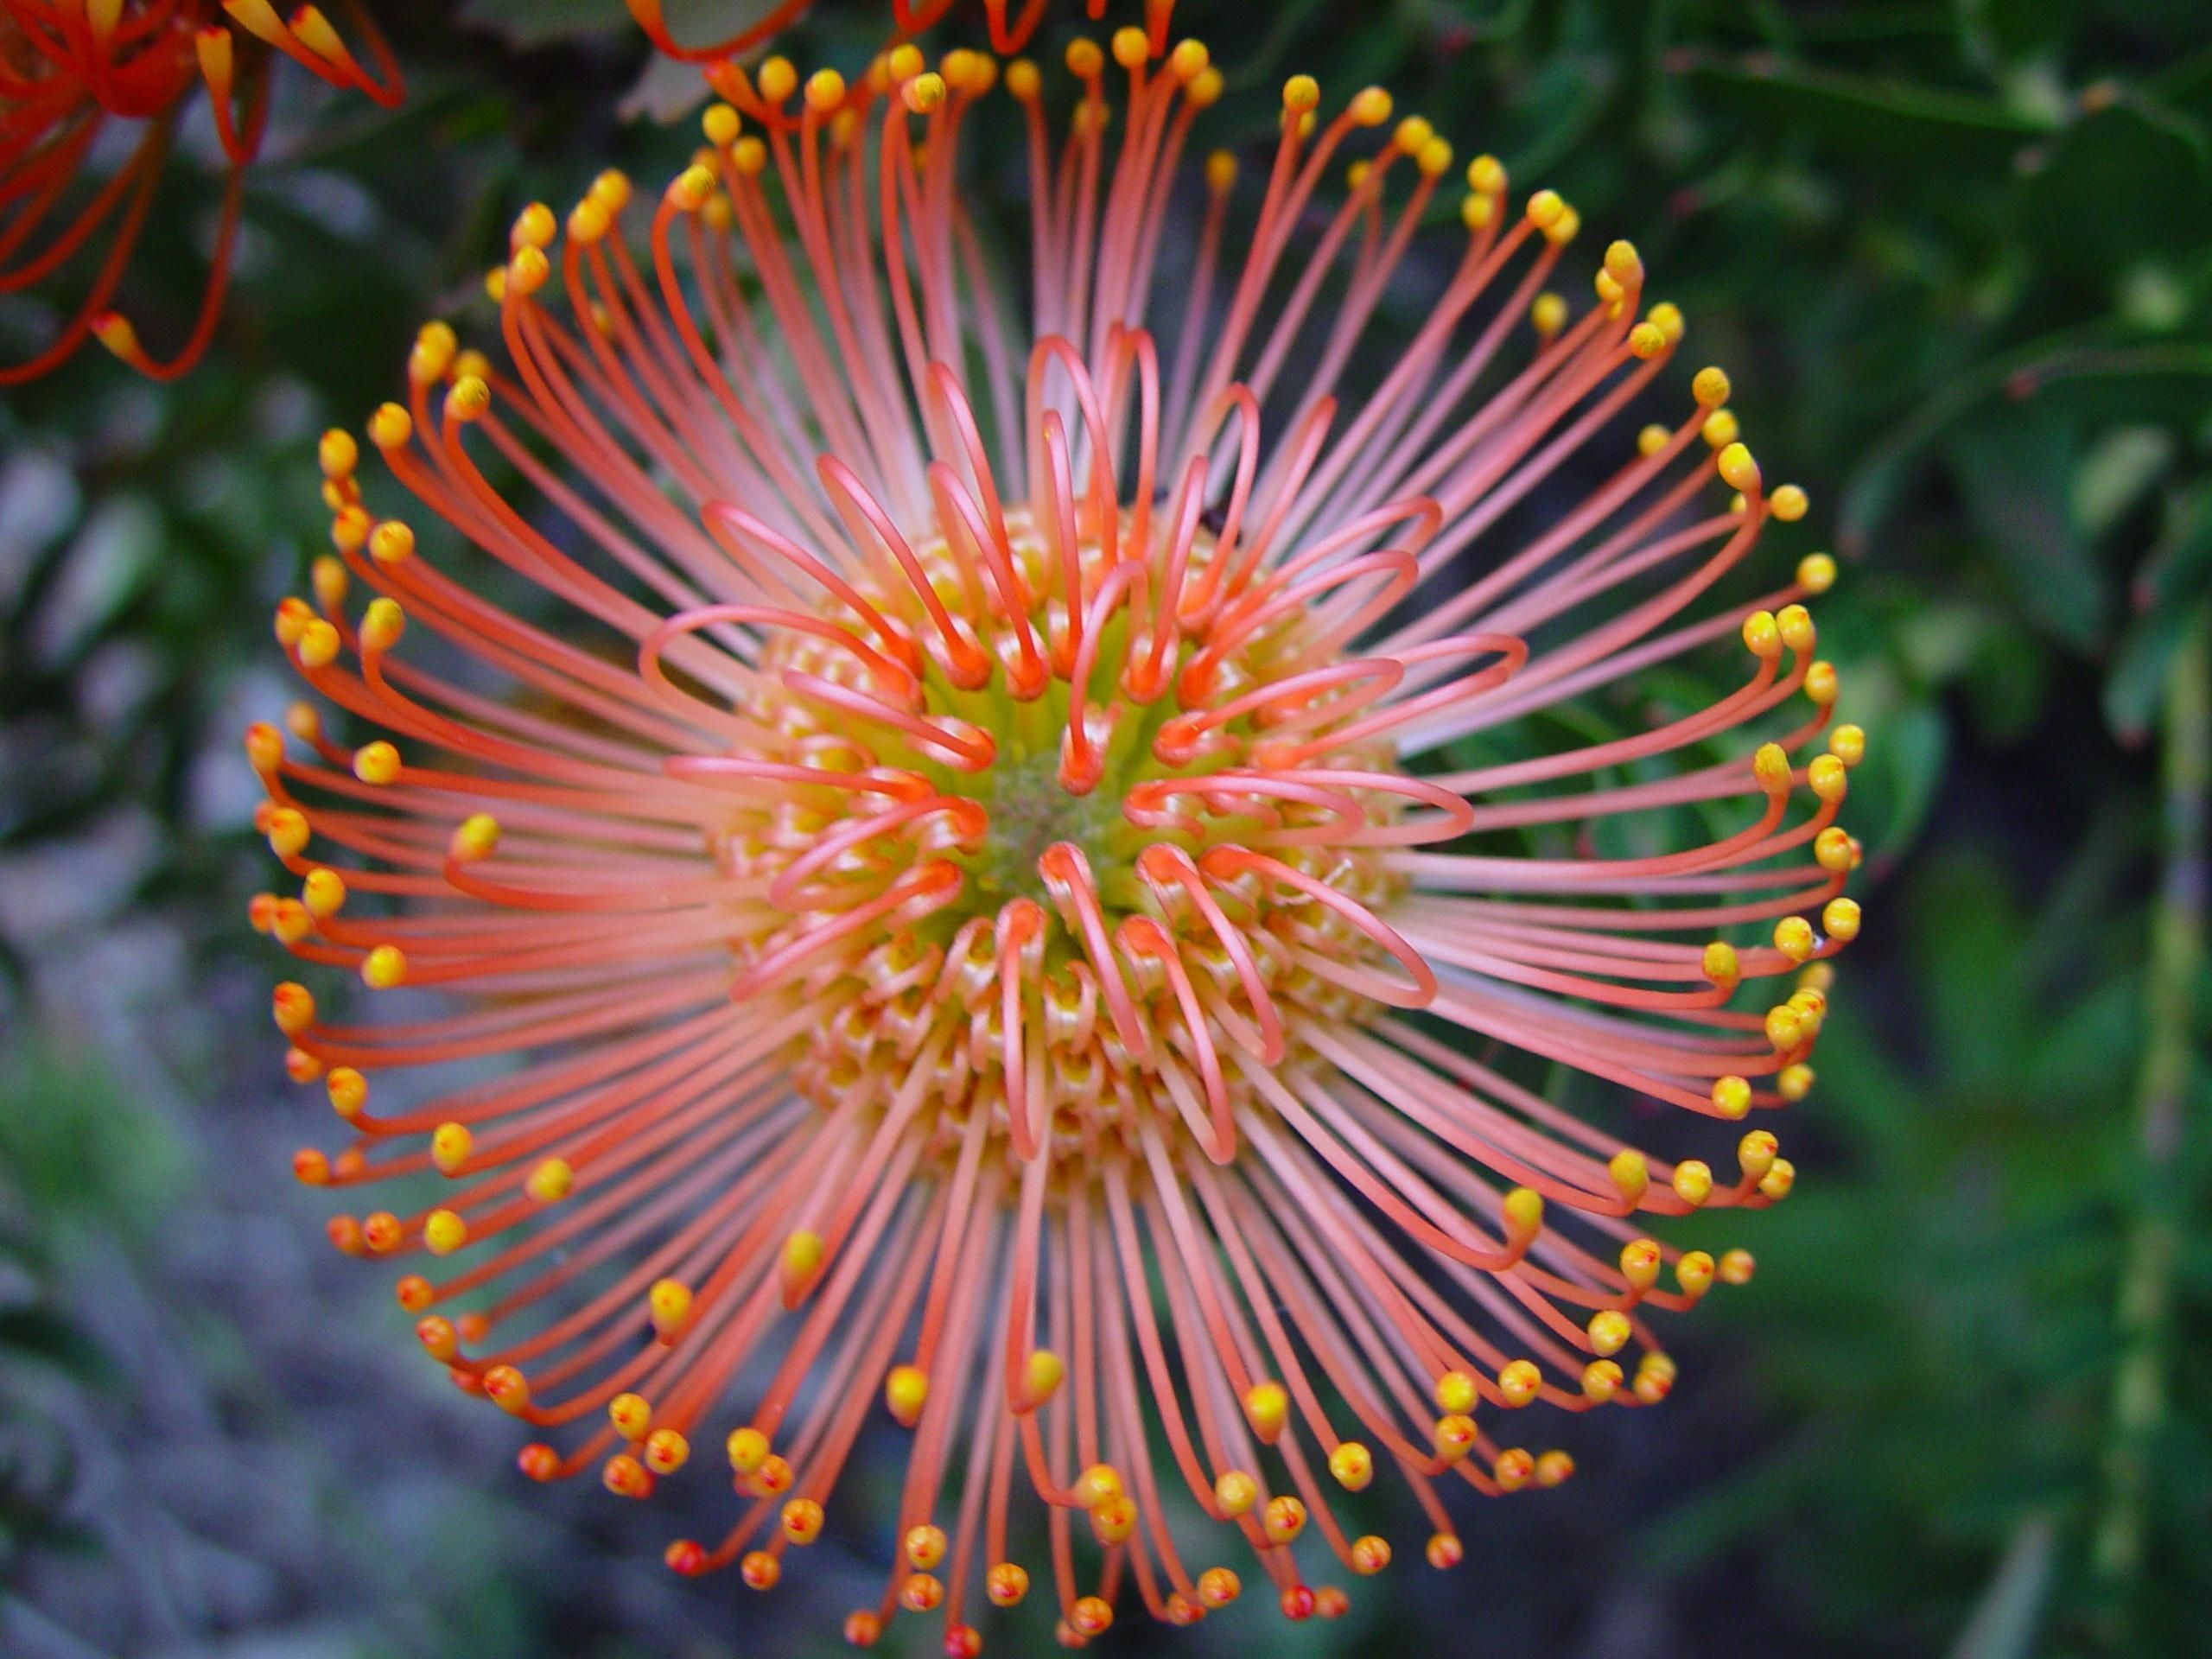
nature, blossom, plant, photography, flower, petal, floral, macro, botany, blooming, yellow, flora, spike, wildflower, close up, exotic, protea, flowering, flowerhead, macro photography, showy, flowering plant, daisy family, land plant